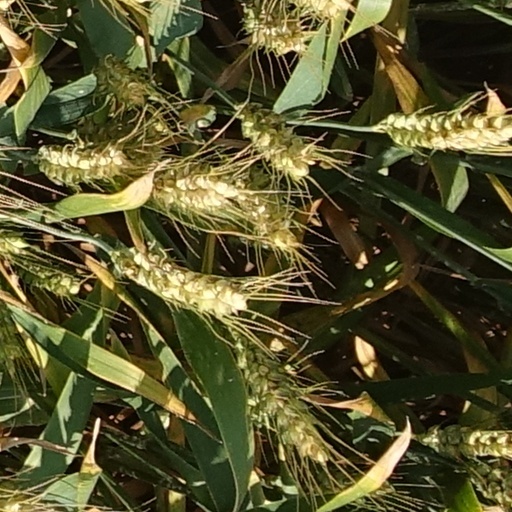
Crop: wheat